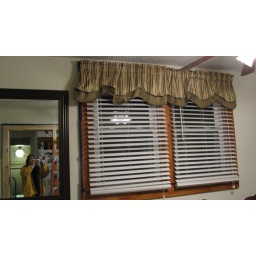
Dining Room window after Steph remodel and stained all the window in the house Winter of 2009-2010